Church of the Holy Mother of God, Boboshevo

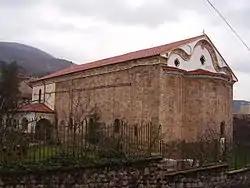
The Church of the Holy Mother of God in Boboshevo

The church is situated in the center of Boboshevo. It is considered among the most beautiful National Revival churches in the Kyustendil Province, western Bulgaria. It has an unusual architecture which resembles the Rila Monastery.